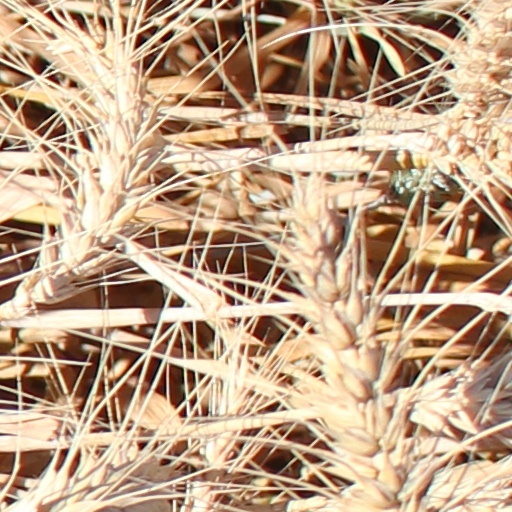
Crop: wheat